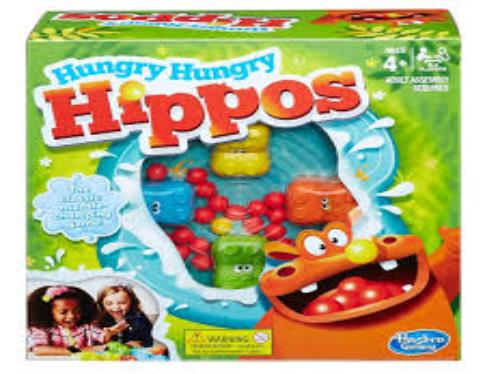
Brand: Hungry Hungry Hippos
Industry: Food